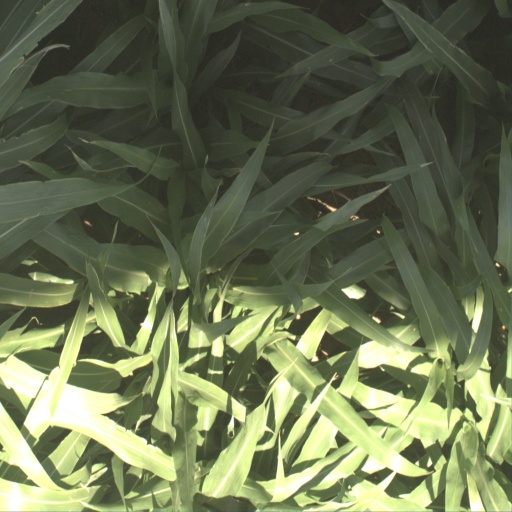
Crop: sorghum